Batman Versus Predator

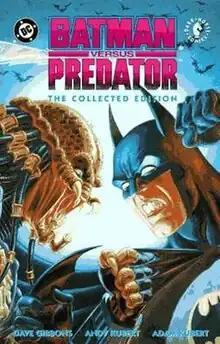
Cover of the "Batman Versus Predator" trade paperback collected edition (1993). Art by Dave Gibbons.

Batman Versus Predator is a comic book crossover featuring a duel between Batman and members of the titular extraterrestrial race from the "Predator" film franchise. It was written by Dave Gibbons with art by Andy and Adam Kubert, and was published by DC Comics and Dark Horse Comics in 1991. Adam Kubert won an Eisner Award in 1992 for his contribution.